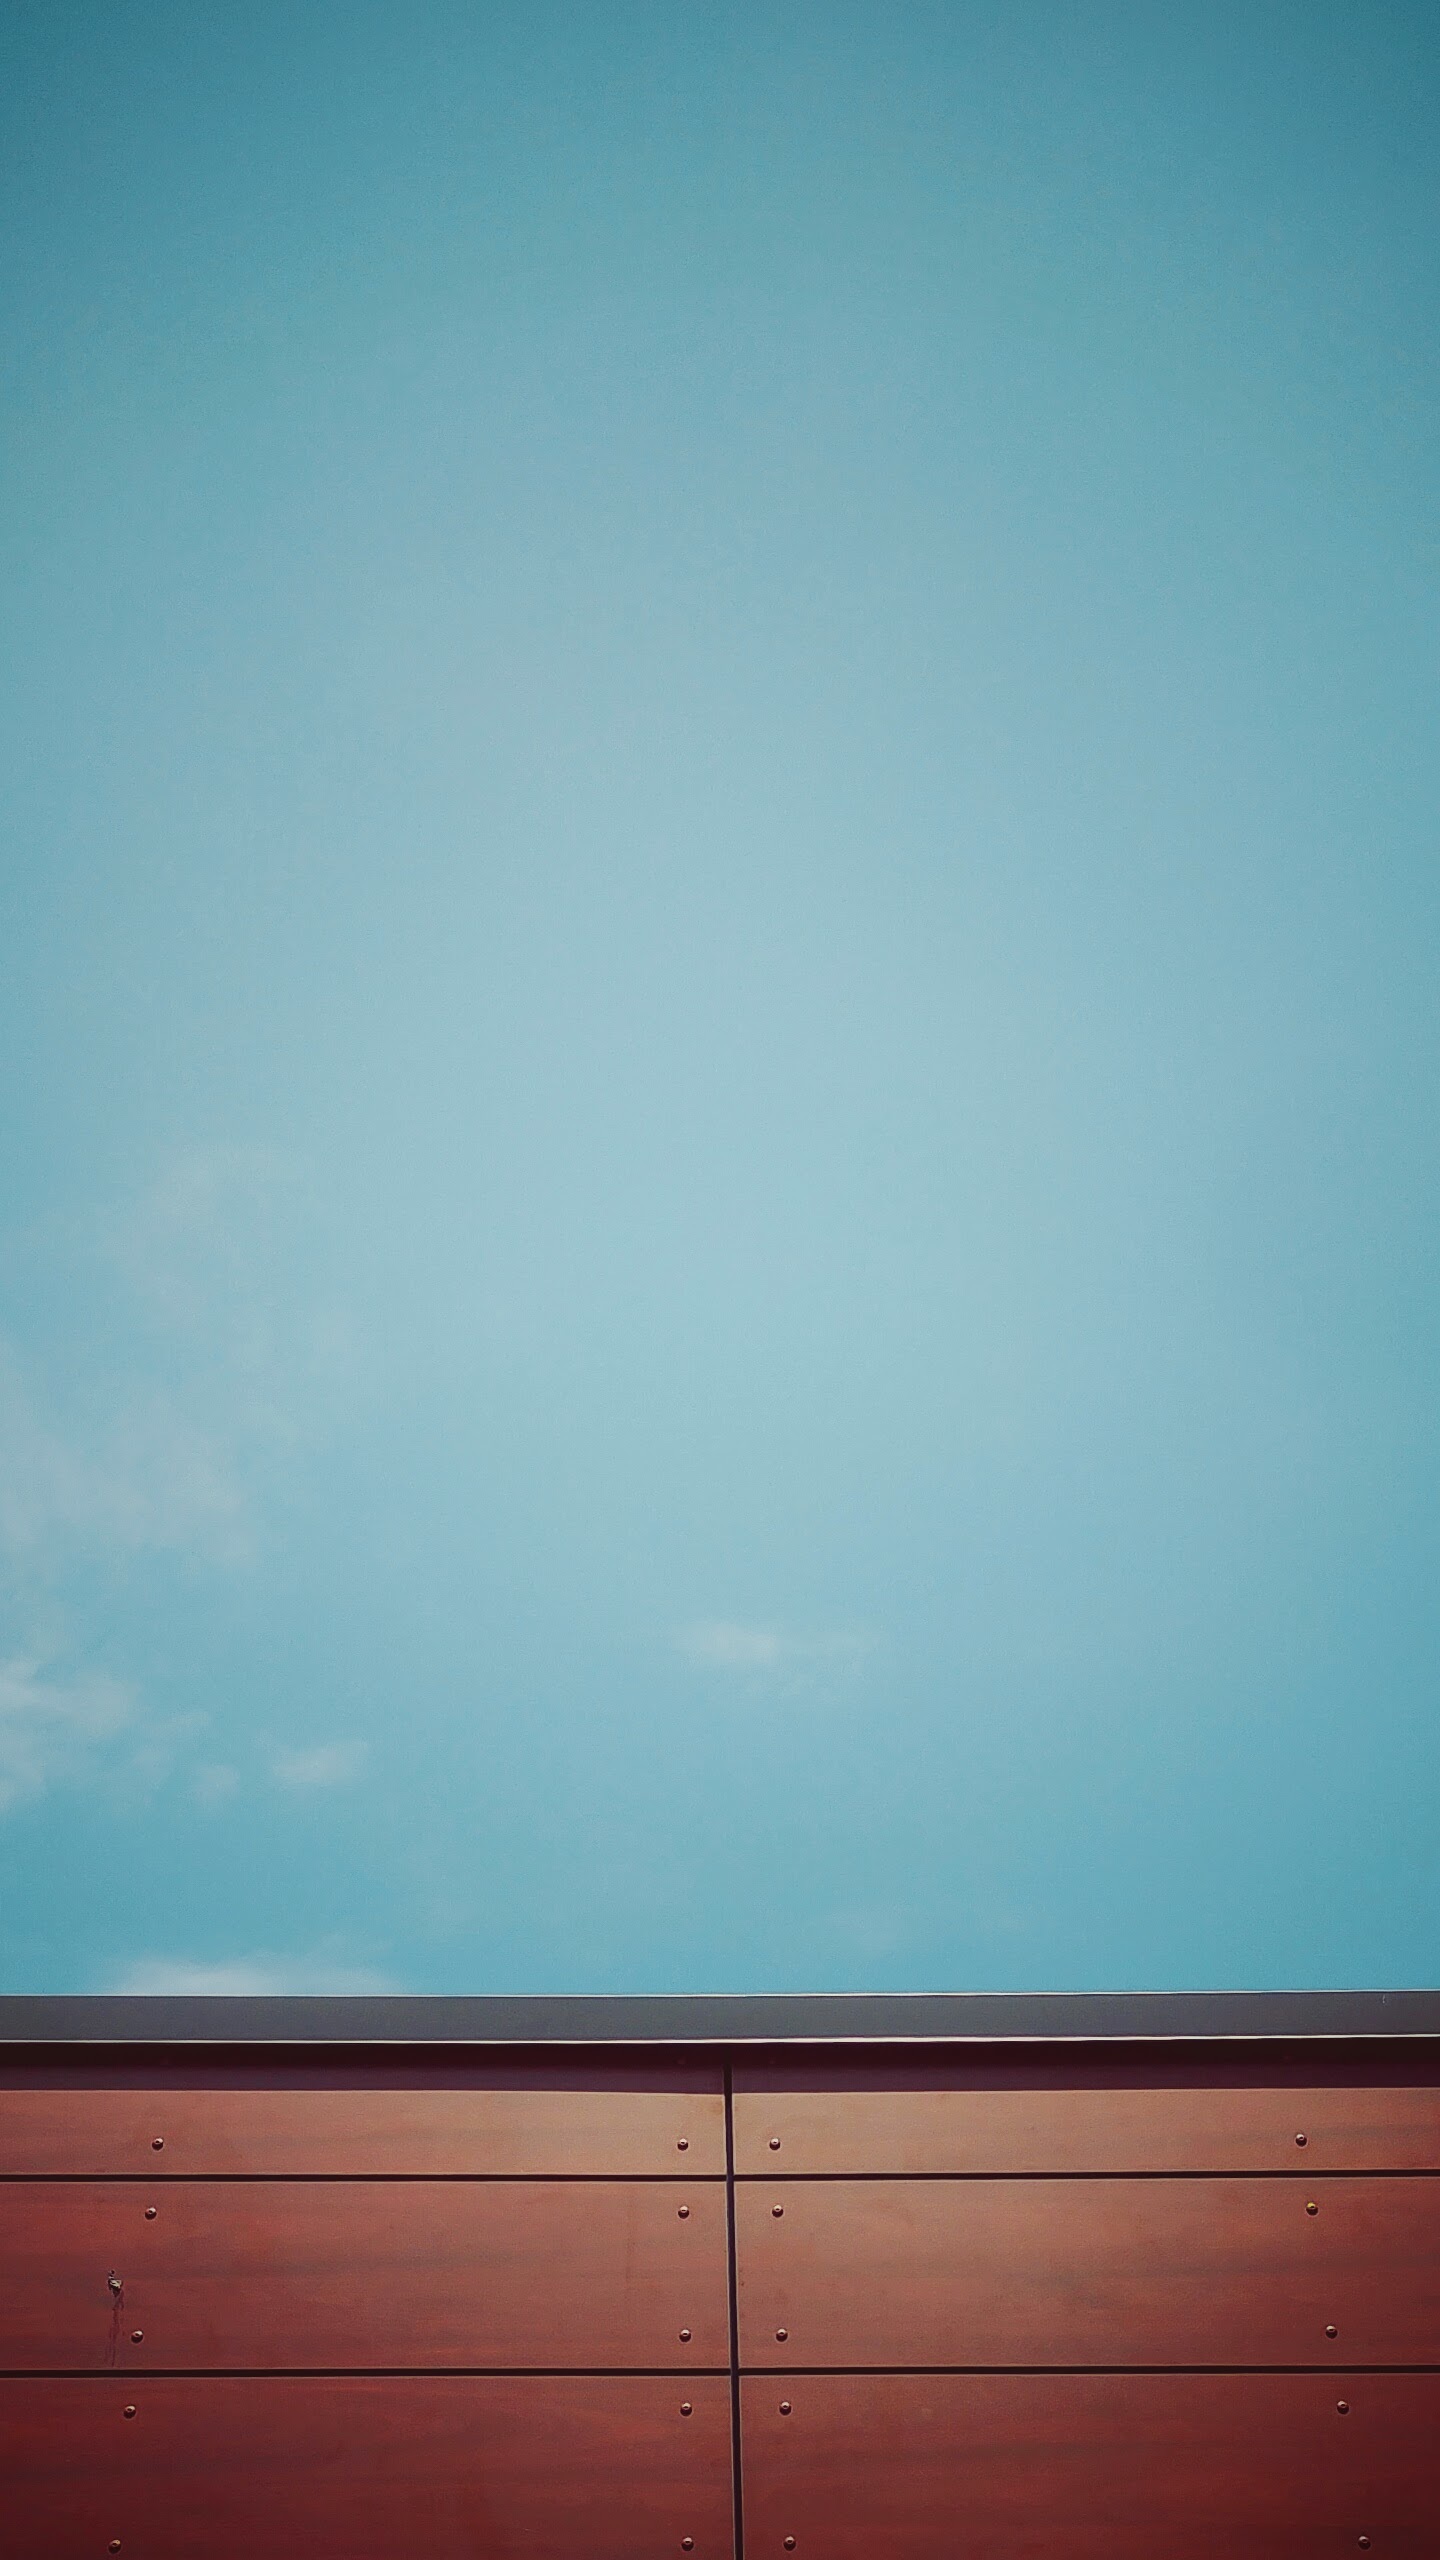
sea, horizon, cloud, sky, sunset, sunlight, morning, blue, lighting